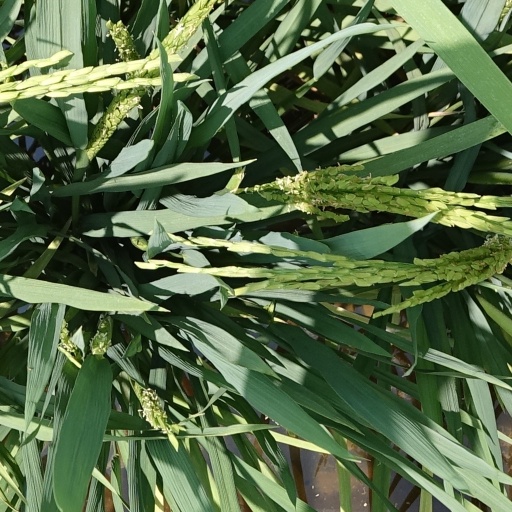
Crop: rice